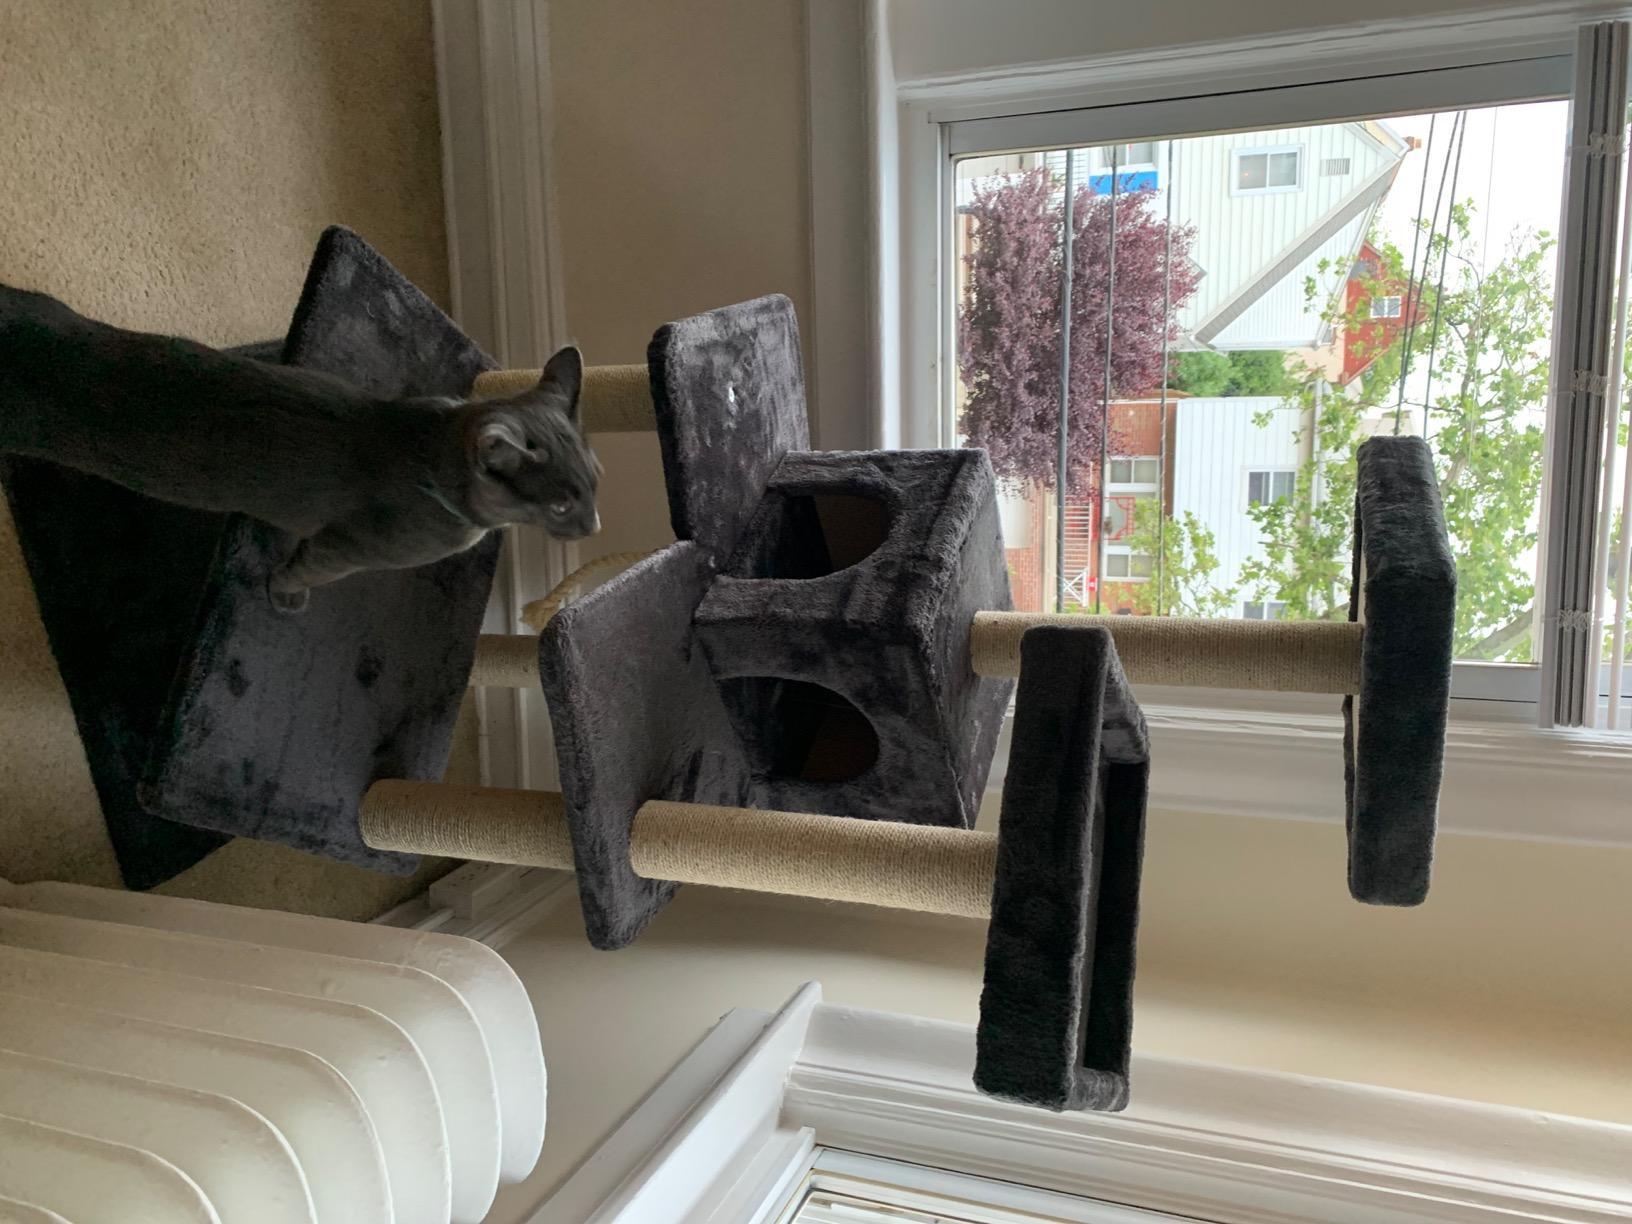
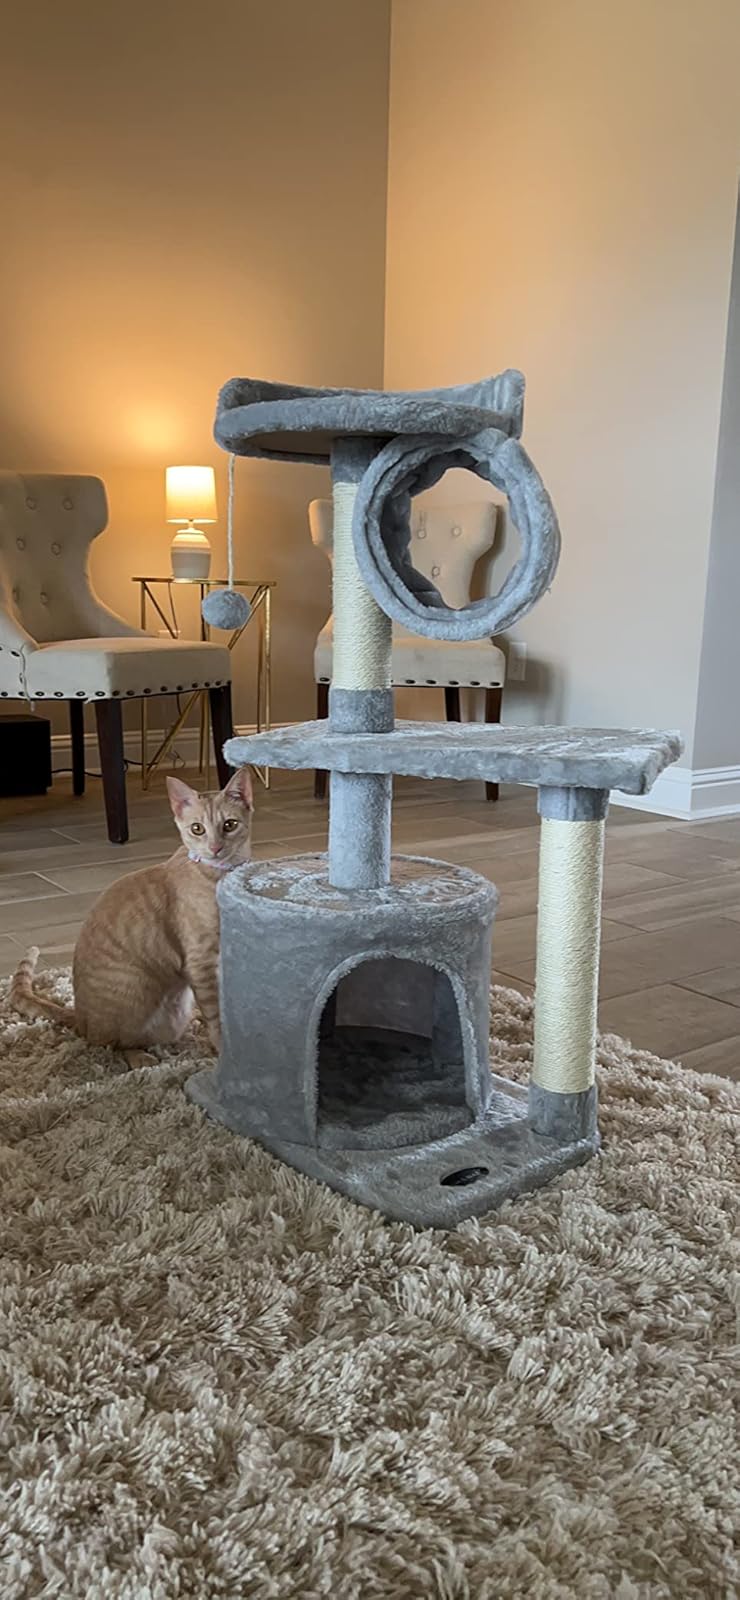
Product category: items_cat tree
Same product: no